Camilla Borsotti

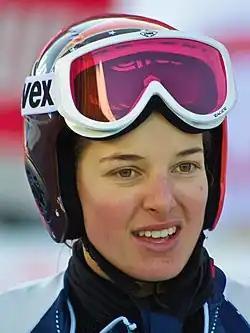

Camilla Borsotti (born 1988) is an Italian alpine skier.